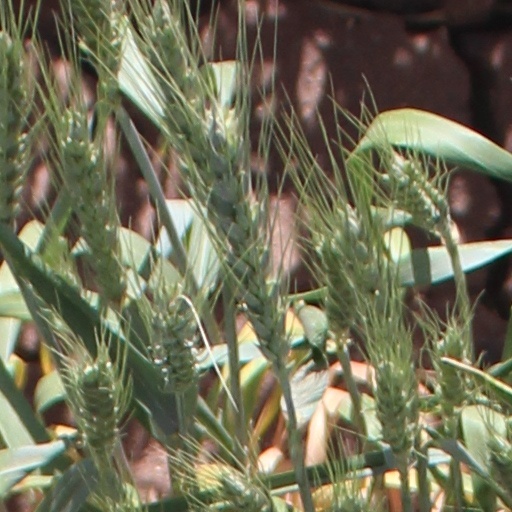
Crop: wheat